Renault Clio

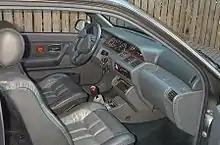
Interior of 1993 Clio Baccara

During 1991, a fuel injected 1.8 L 16-valve engine producing (which had debuted on the Renault 19) capable of propelling the car to was introduced to the Clio engine range, known simply as the Clio 16S in France (S for "soupapes", the French word for valves), and Clio 16V in export markets. It was the successor to the Renault 5 GT Turbo, which was discontinued that year as the R5 range was pruned back. As well as having a higher top speed than a regular Clio, the 16S sports wider plastic front wings, an offset bonnet vent, wider rear arches and uprated suspension and brakes, and colour-coded front mirrors and bumpers. The RSi side skirts were omitted, however. Inside, the 16V model has an extended instrument panel that houses dials for engine oil pressure, oil temperature, and oil level (which only indicates on engine start). The seats are also more supportive to match the sporting nature of the model. The non-catalyzed versions, still available in some markets, offer and marginally higher performance with top speeds up to and the 0–100 km/h (62 mph) time dropping from 8 to 7.8 seconds.